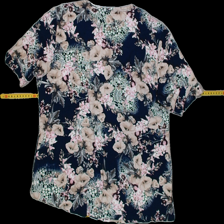
View: back
Type: T-shirt
Category: Ladies
Brand: Not Applicable
Colors: Multicolor
Material: 100% Viscose
Pattern: Floral print
Cut: Regular
Size: XL
Season: All
Trend: No trend
Stains: No
Price range: <50
Recommended usage: Export
Comment: Washed out